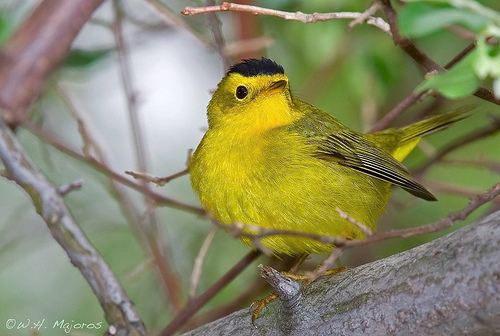
small, roundish bird with a mostly bright yellow body, black crown, eyes and secondaries, yellow bil.
this is a yellow bird with a black crown and a yellow bill
this bird is yellow with black on its head and wings and has a very short beak.
this is a yellow bird with a black wing and crown on its head.
this bird is yellow and black in color with a short beak, and yellow eye rings.
a short, squat animal, this bird is mostly yellow with a black cap and primary feathers on its wingtips.
this bird has wings that are black and has a yellow rotund belly
this bird has a black crown as well as a yellow bellya small bird with yellow breast and belly, black crown and black and brown wingbars and the bill is short and pointeda small, chubby bird with a black crown, bright yellow breast and side, and white and black secondaries.
Species: Wilson Warbler